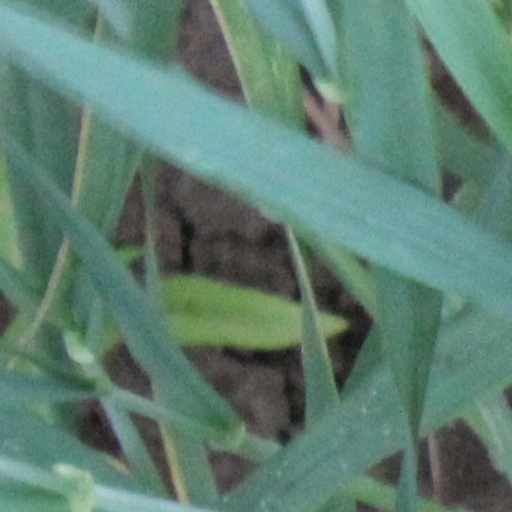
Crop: wheat